Pulgas Water Temple

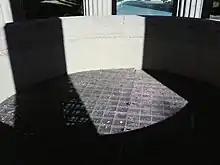
Grate was placed covering the well inside the temple

The well within the temple was covered with a grate to prevent thrill-seekers from jumping in and riding the water down the canal. Since 2004, water no longer flows through the temple, but instead is diverted to a nearby treatment plant where chloramine added at the Sunol treatment plant is removed before the water enters the reservoir, to avoid possible ecological damage from the additive. Water fed into the water supply is treated again with chloramine at a plant in San Bruno.